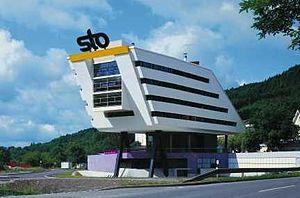
Sto est une filiale de la société allemande Sto Se & Co. KGaA, spécialisée dans les matériaux de construction et la fabrication de peintures et d'enduits.